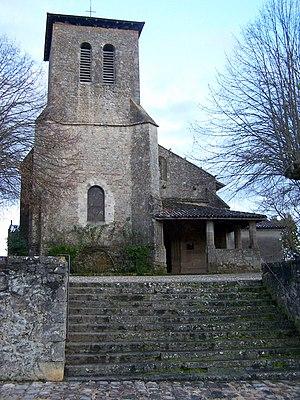
Église de Gironde-sur-Dropt (Gironde, France)
L'église Notre-Dame de Gironde-sur-Dropt est une église catholique située à Gironde-sur-Dropt, en France.
Cet article recense les monuments historiques de l'arrondissement de Langon, dans le département de la Gironde, en France.
Gironde-sur-Dropt est une commune du Sud-Ouest de la France, située dans le département de la Gironde, en région Nouvelle-Aquitaine.